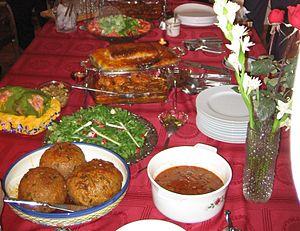
La cuisine d'Iran est diverse, chaque province ayant ses propres plats aussi bien que ses styles et traditions culinaires, distincts selon leurs régions.
Les Azéris, aussi appelés Āzarīs, Azerbaïdjanis, Turcs azéris, ou Turcs, forment un groupe ethnique d'origine turcique qui vit principalement dans le nord-ouest de l'Iran et dans la République d'Azerbaïdjan. On les trouve aussi dans une large zone du Caucase au plateau iranien. Les Azéris sont en majorité musulmans chiite et ont un patrimoine culturel composé d'éléments iraniens, caucasiens et turcs.